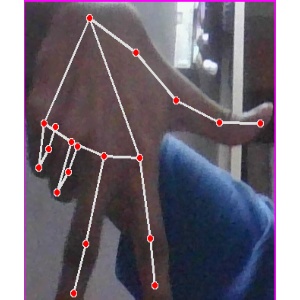
अक्षर: ग